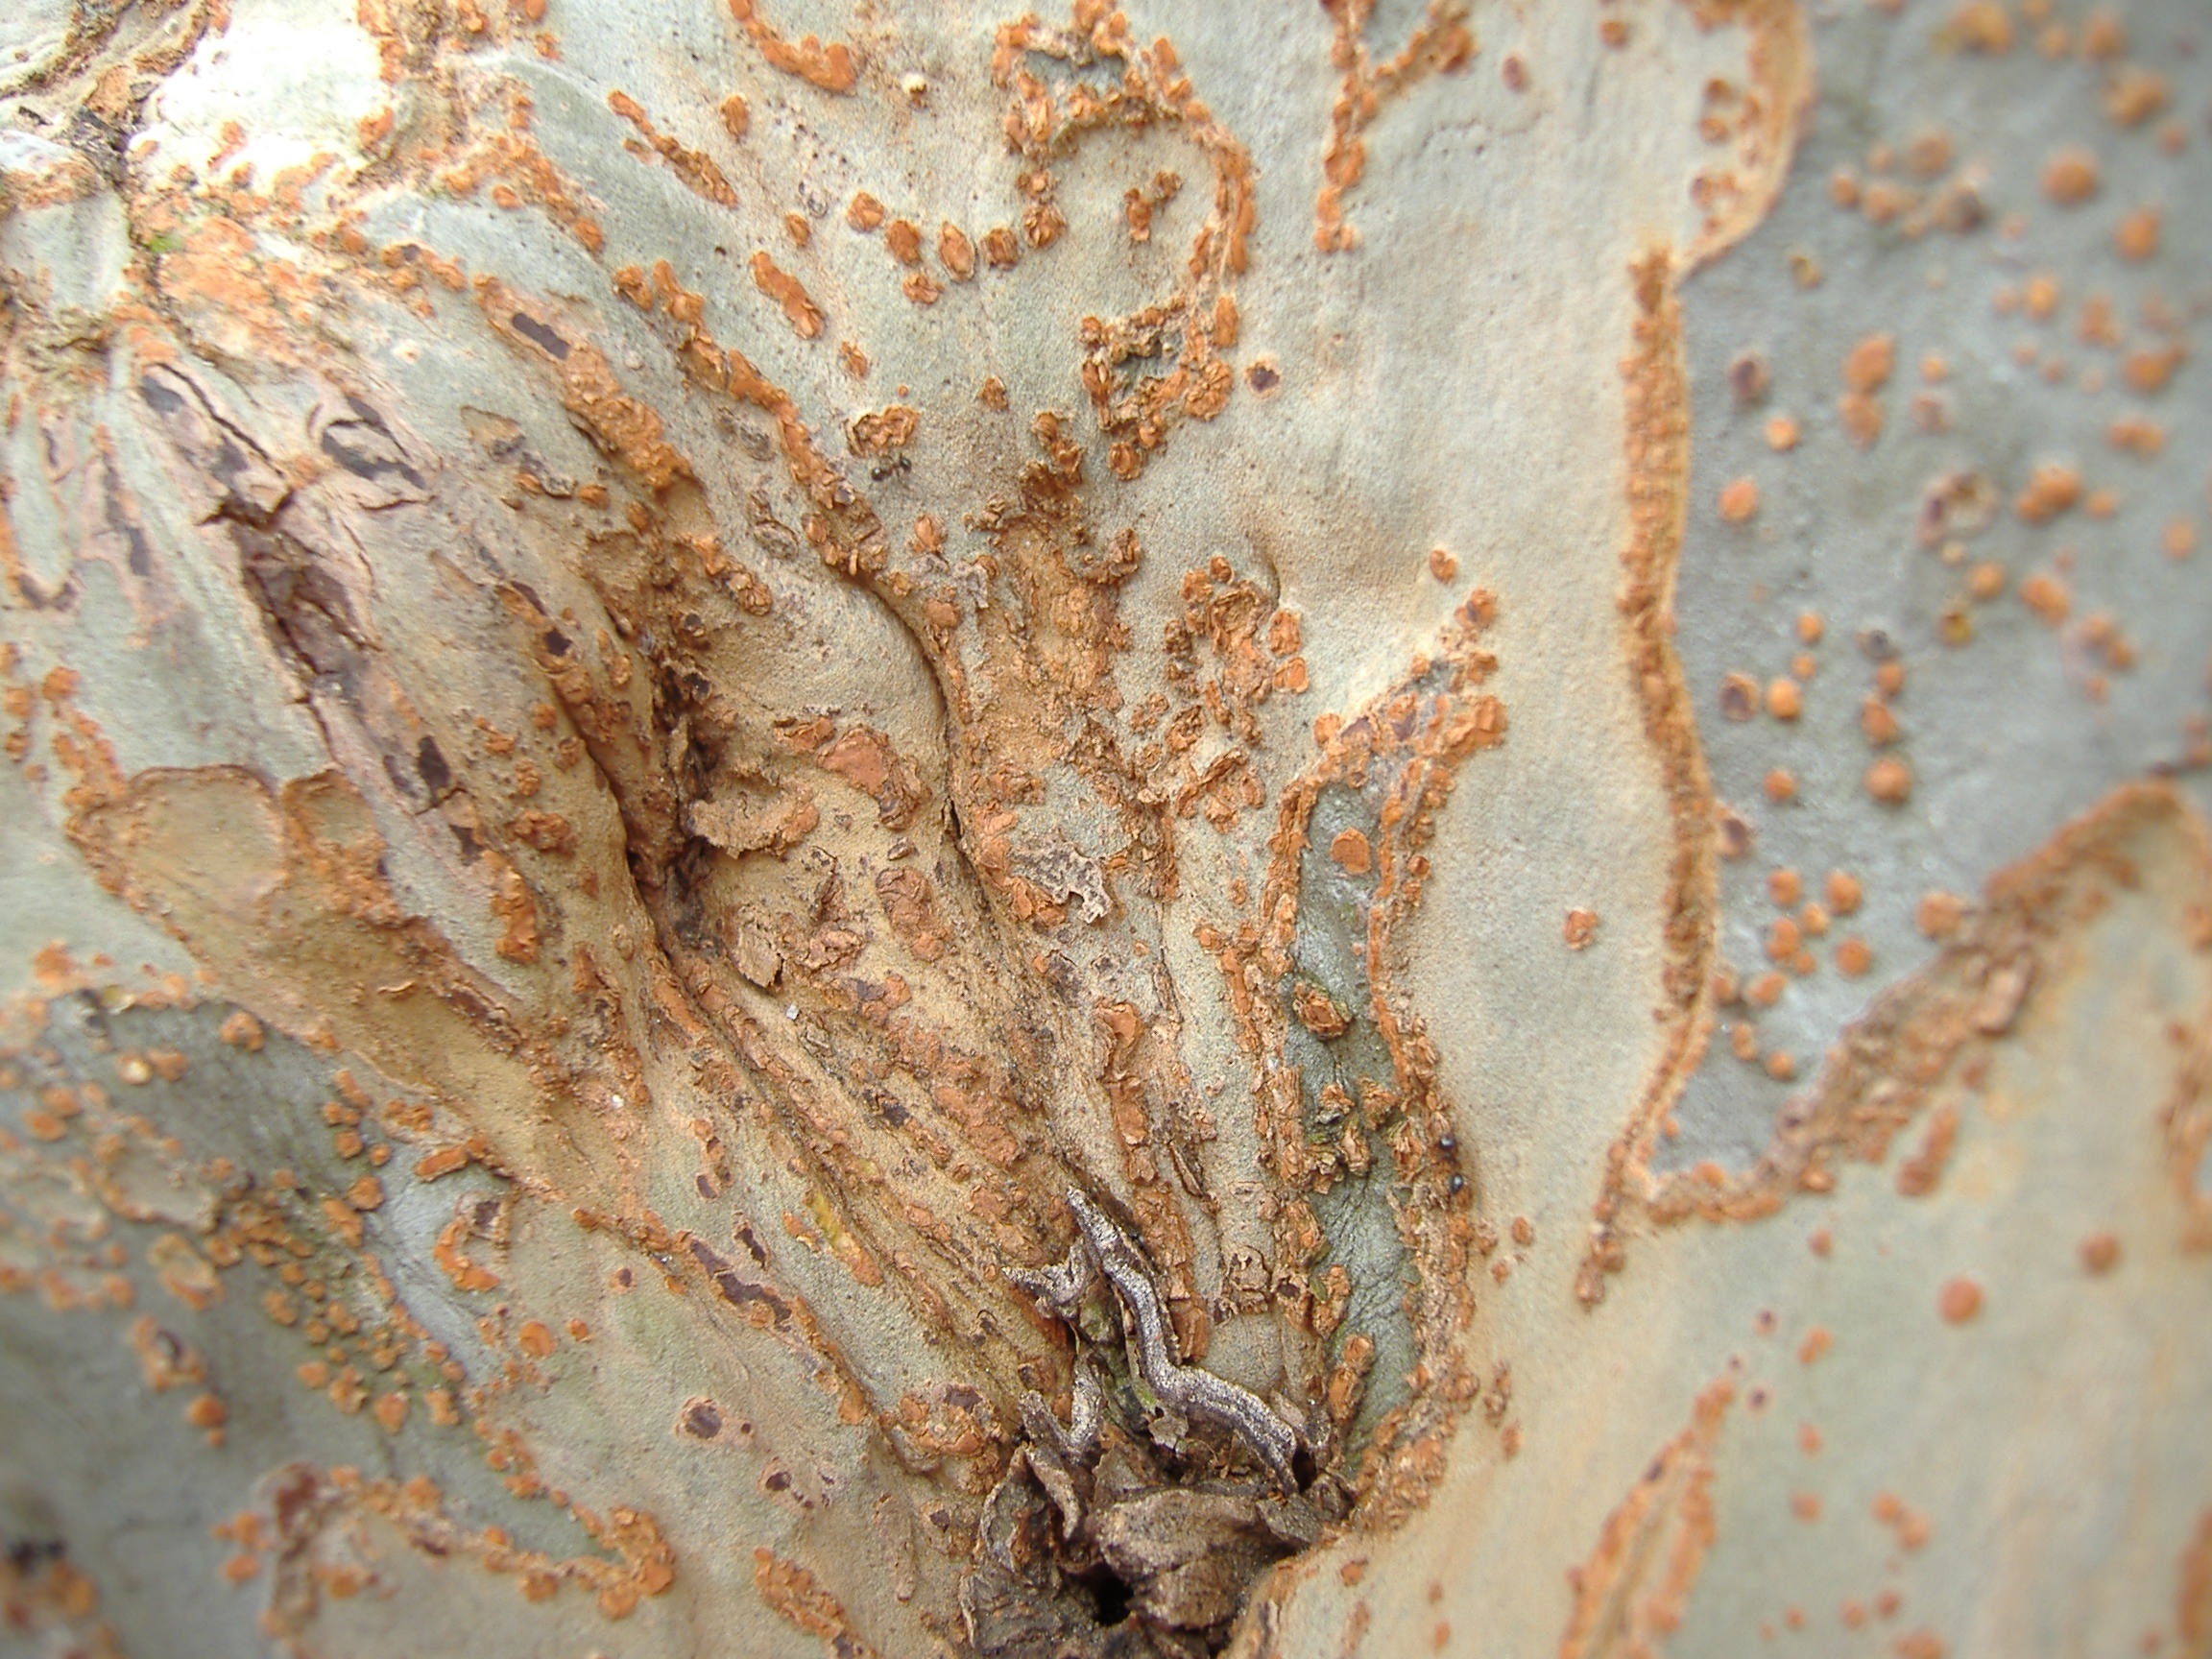
tree, nature, rock, branch, wood, texture, leaf, trunk, bark, formation, natural, soil, material, background, geology, organic